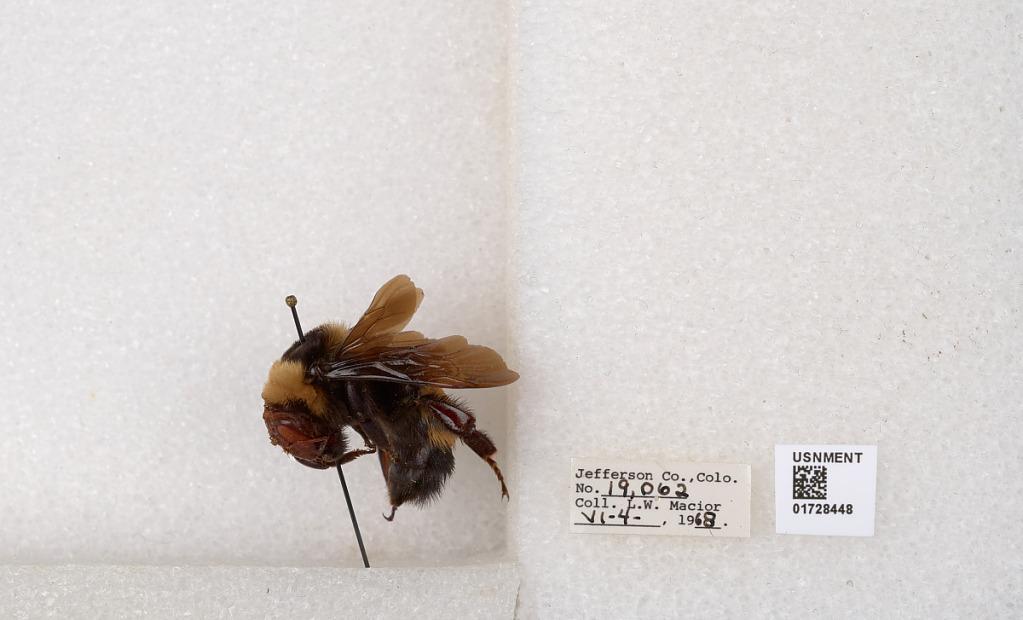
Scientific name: Bombus (Bombus) nevadensis auricormus
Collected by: L. Macior
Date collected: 1968-6-4
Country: United States
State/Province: Colorado
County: Jefferson
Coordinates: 39.5864, -105.25